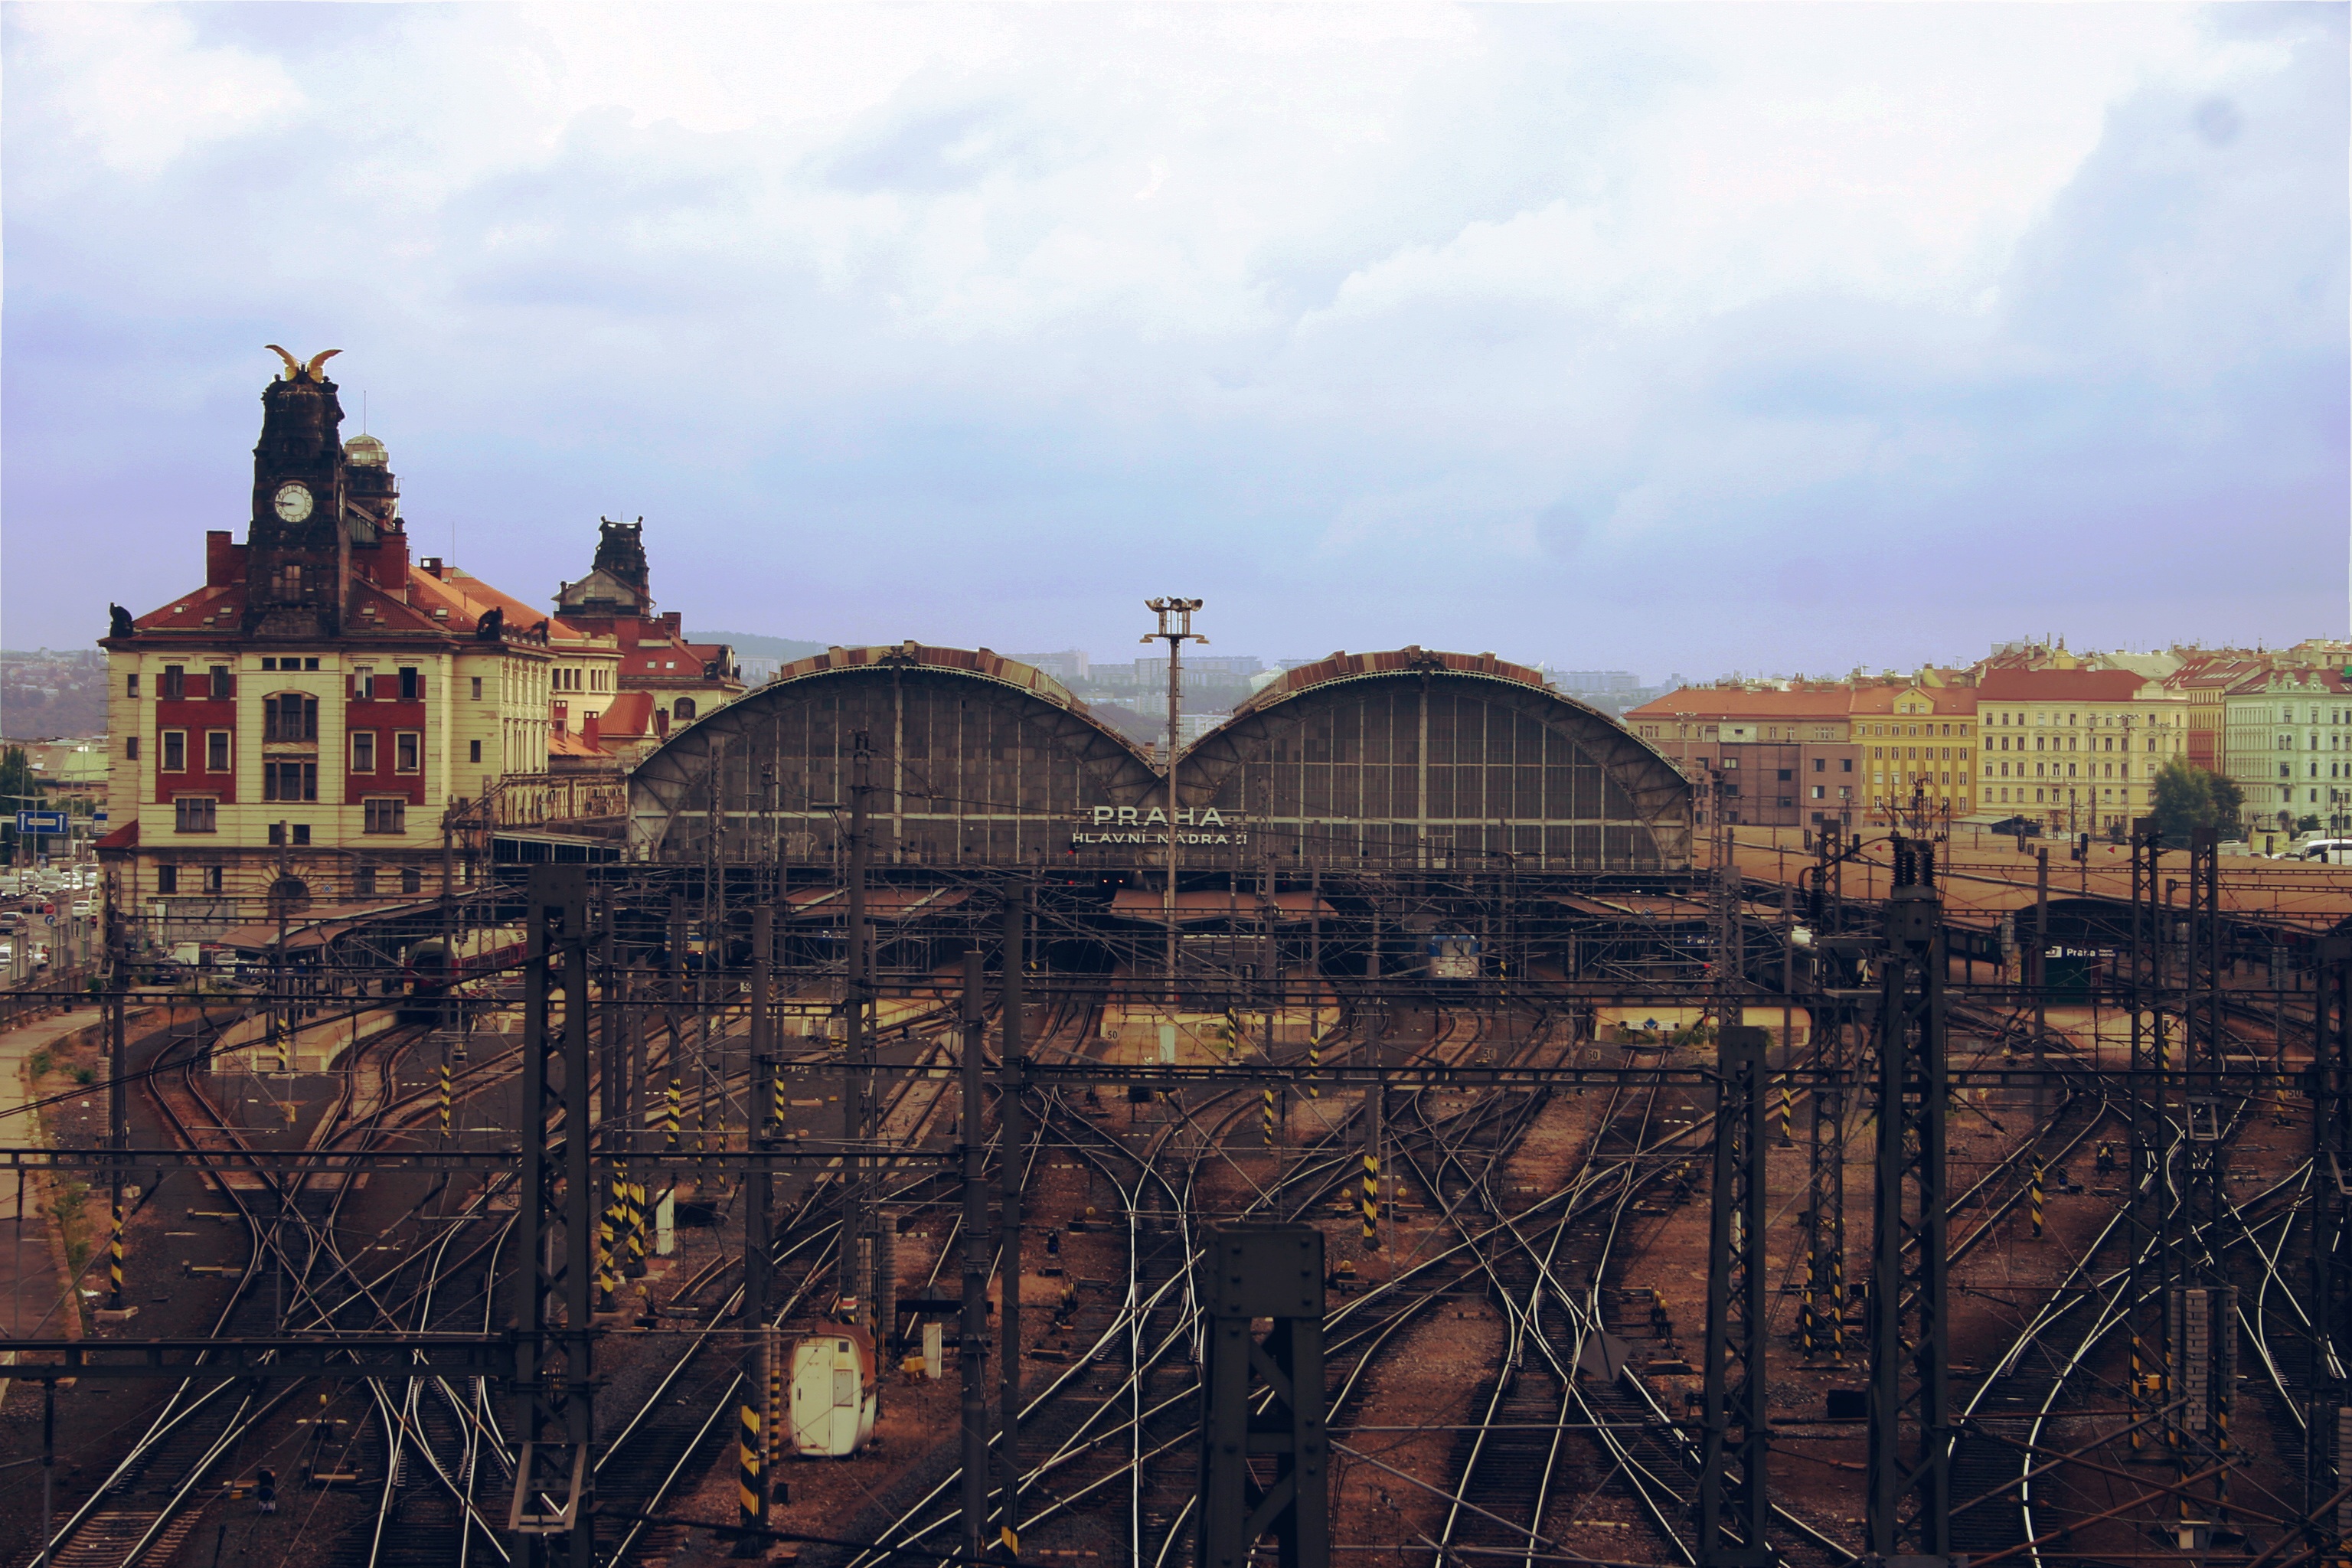
railway, bridge, skyline, town, city, cityscape, transport, evening, train station, landmark, prague, urban area